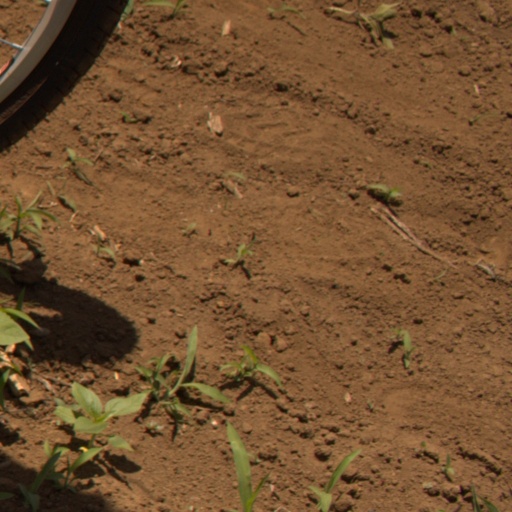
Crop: Jerusalem artichoke